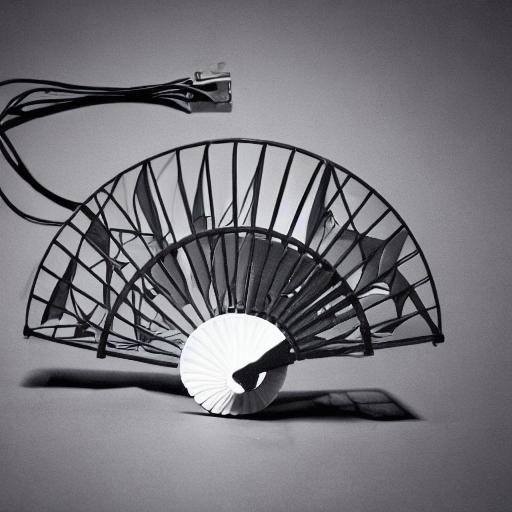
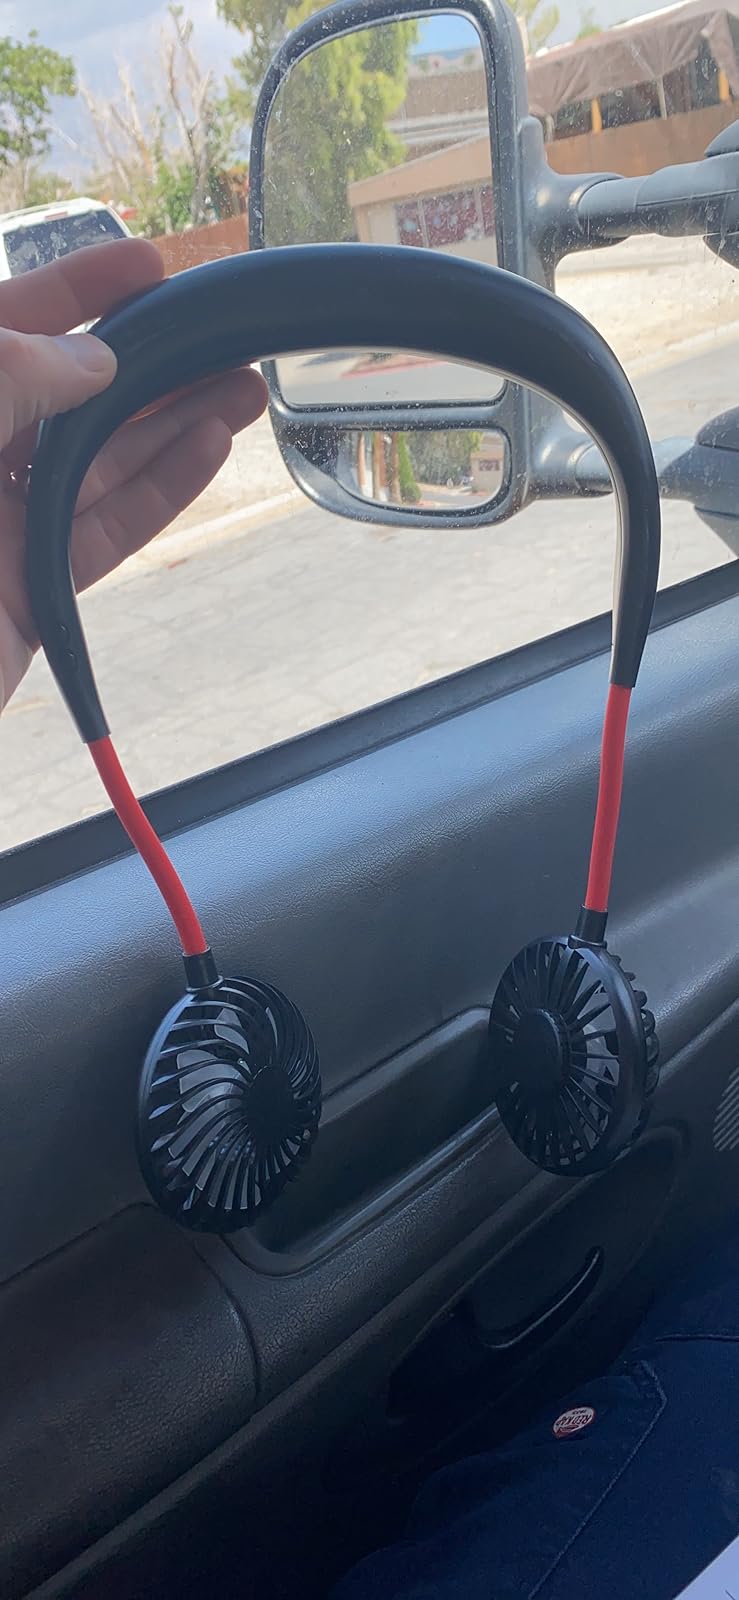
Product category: fan
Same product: no